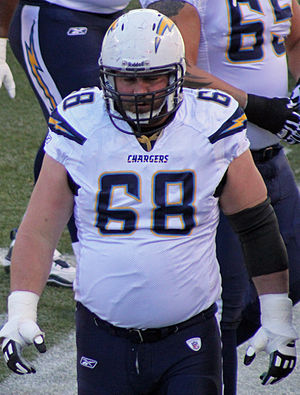
Kris Dielman
"Kristopher M. ""Kris"" Dielman er en tidligere professionel amerikansk fodbold-spiller fra USA, der spillede som guard for det professionelle NFL-hold San Diego Chargers. Han spillede for klubben hele sin NFL-karriere, startende i 2003 og sluttende i 2011.